Cleveland-Cliffs

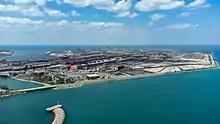
Indiana Harbor Works in 2022.

The company operates many fully-integrated steel mills and finishing facilities in Kentucky, Indiana, Illinois, Ohio, Michigan, Pennsylvania, West Virginia, North Carolina, and Ontario. It has annual production capacity of approximately 23 million net tons of raw steel.